Whitchurch Silk Mill

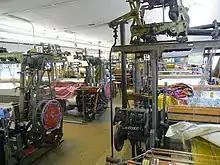
Weaving machines

The mill was powered by a low breastshot water wheel, in diameter driving the machinery through line shafting. There are currently 15 looms in total, 10 Tappet looms dating to 1890–1932, 3 Dobby looms dating to the 1950s and 2 1960s Hattersley looms acquired in 1972. These days the looms are powered by individual electric motors. In addition there is a warping mill and winding frames also dating from the 1890s.